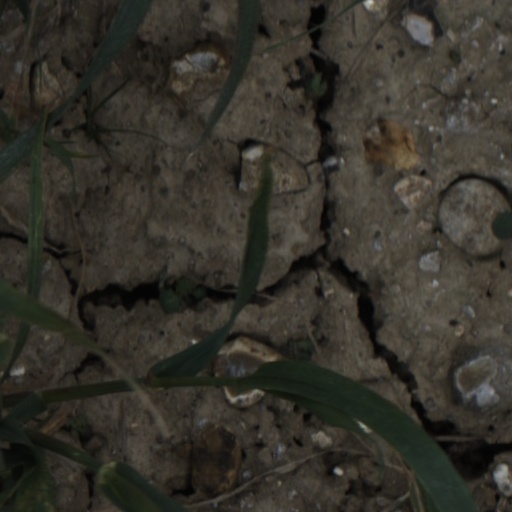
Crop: wheat